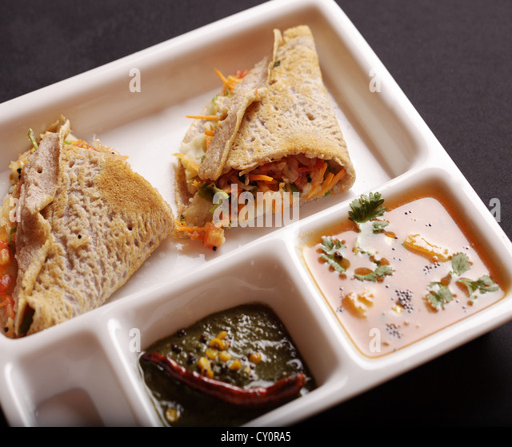
dish is a fermented crepe or pancake made from batter and black lentils .